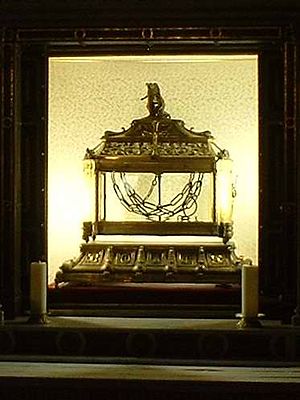
Relikviegemme
Relikviegemme med Peters lænker i kirken San Pietro in Vincoli i Rom.
Et relikviegemme, relikvieskrin eller relikvarium er en beholder, ofte ganske kunstfærdig og kostbar, til opbevaring af relikvier.